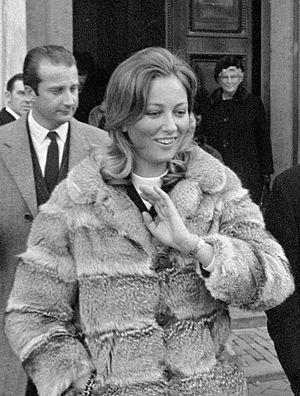
Albert II, né le 6 juin 1934 au château du Stuyvenberg, est le 6ᵉ roi des Belges, du 9 août 1993 au 21 juillet 2013. Titré prince de Liège à sa naissance, il est le second fils du roi Léopold III et de la reine Astrid, née princesse de Suède, couple royal dont il est actuellement le dernier enfant encore vivant. Il est le frère cadet de la grande-duchesse Joséphine-Charlotte et de Baudouin.
Paola, reine des Belges, née Paola Ruffo di Calabria le 11 septembre 1937 à Forte dei Marmi en Italie, a été la sixième reine des Belges de 1993 à 2013, année de l'abdication de son époux le roi Albert II.
Depuis la création du royaume le 25 février 1831, la Belgique a connu sept reines des Belges, selon l’appellation royale de leurs époux, les rois des Belges.